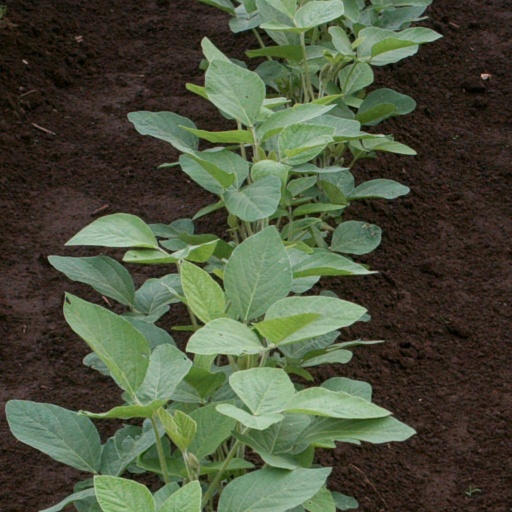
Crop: soybean